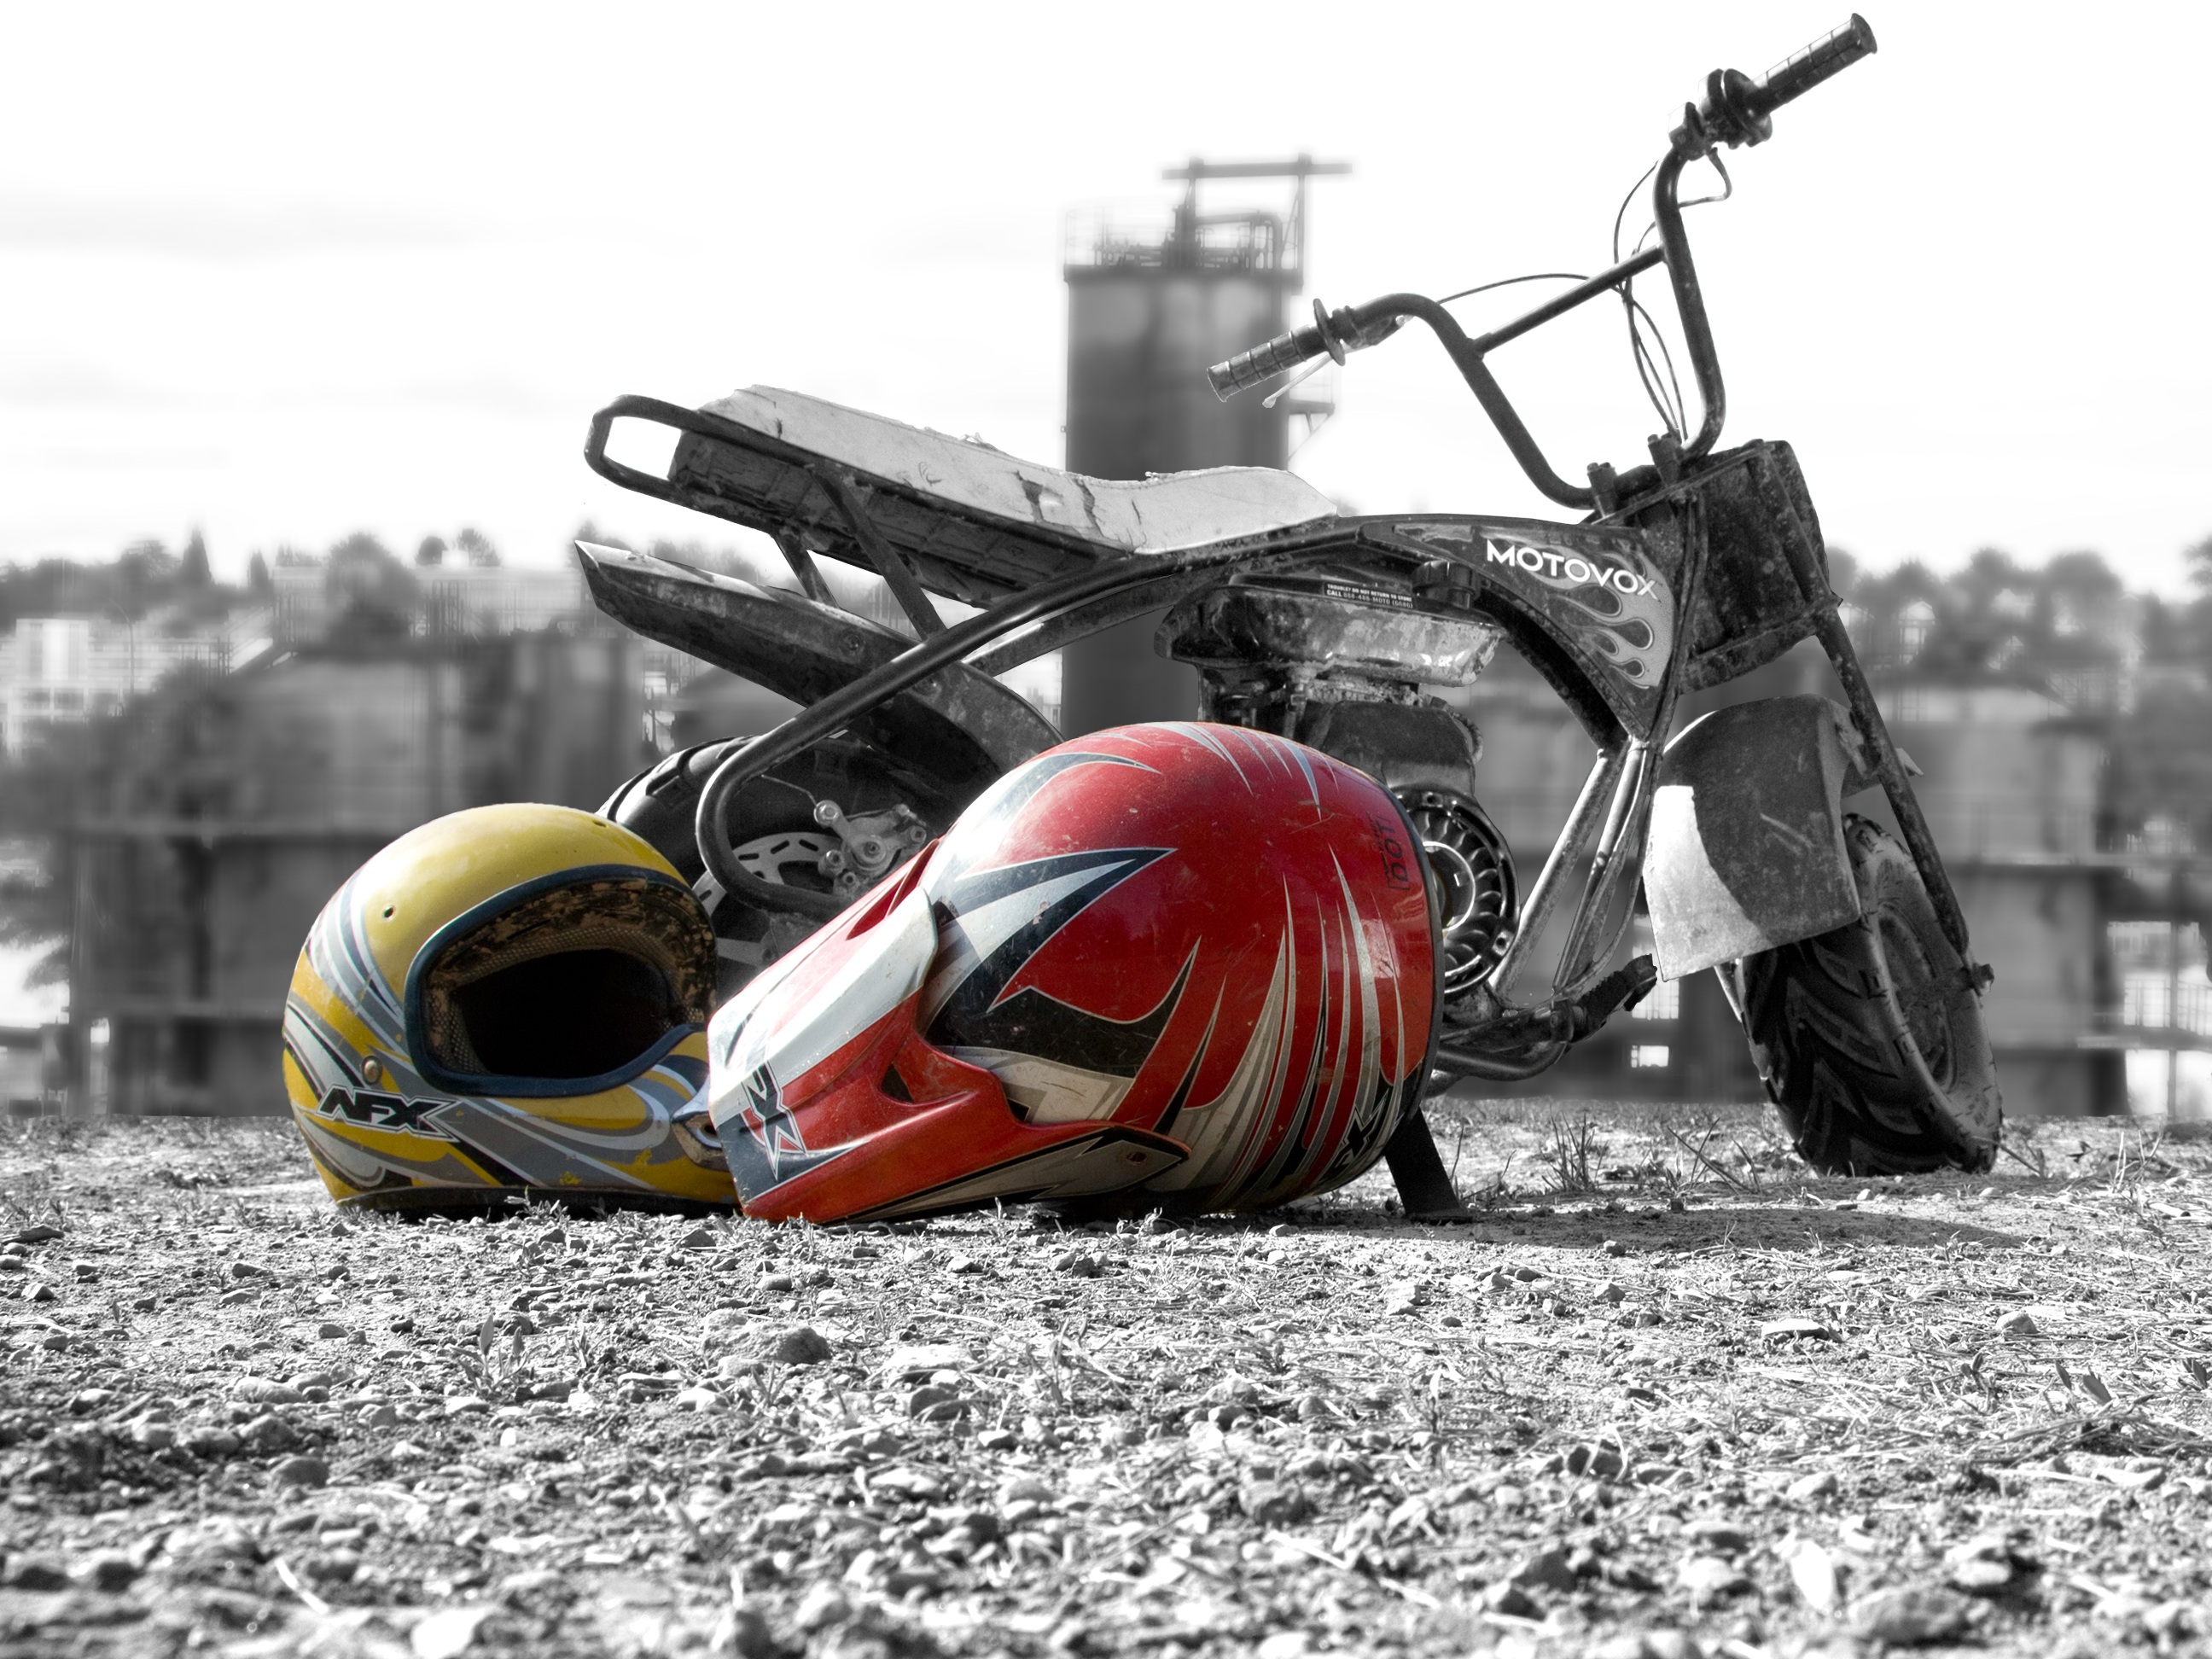
bike, vehicle, motorcycle, machine, motorbike, scooter, race track, auto racing, mini bike, selective color